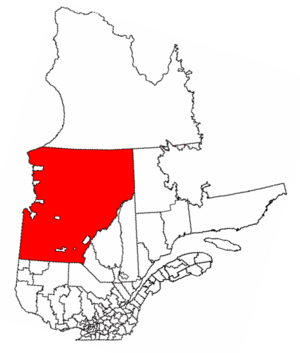
Eeyou Istchee Baie-James est le territoire municipal du gouvernement régional d'Eeyou Istchee Baie-James. Il se situe en Jamésie, dans la région administrative du Nord-du-Québec, au Québec. Les principales installations du complexe hydroélectrique La Grande se trouvent sur son territoire.